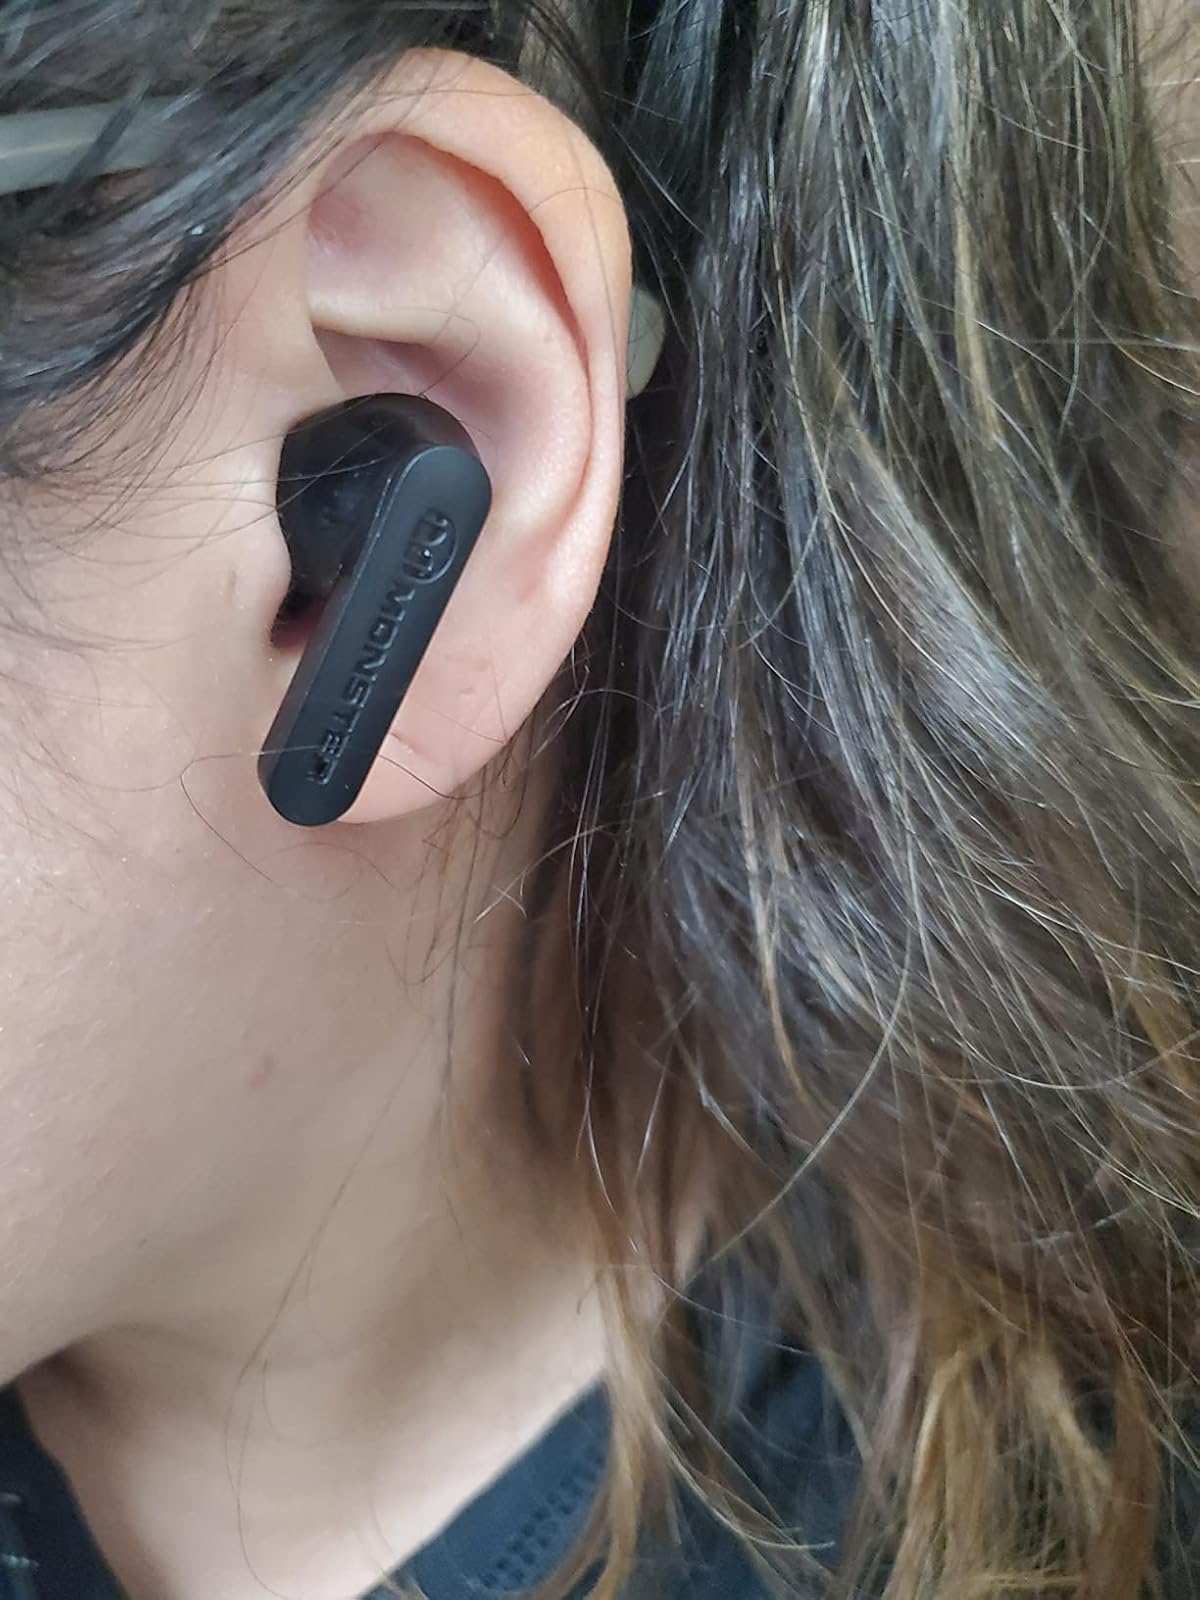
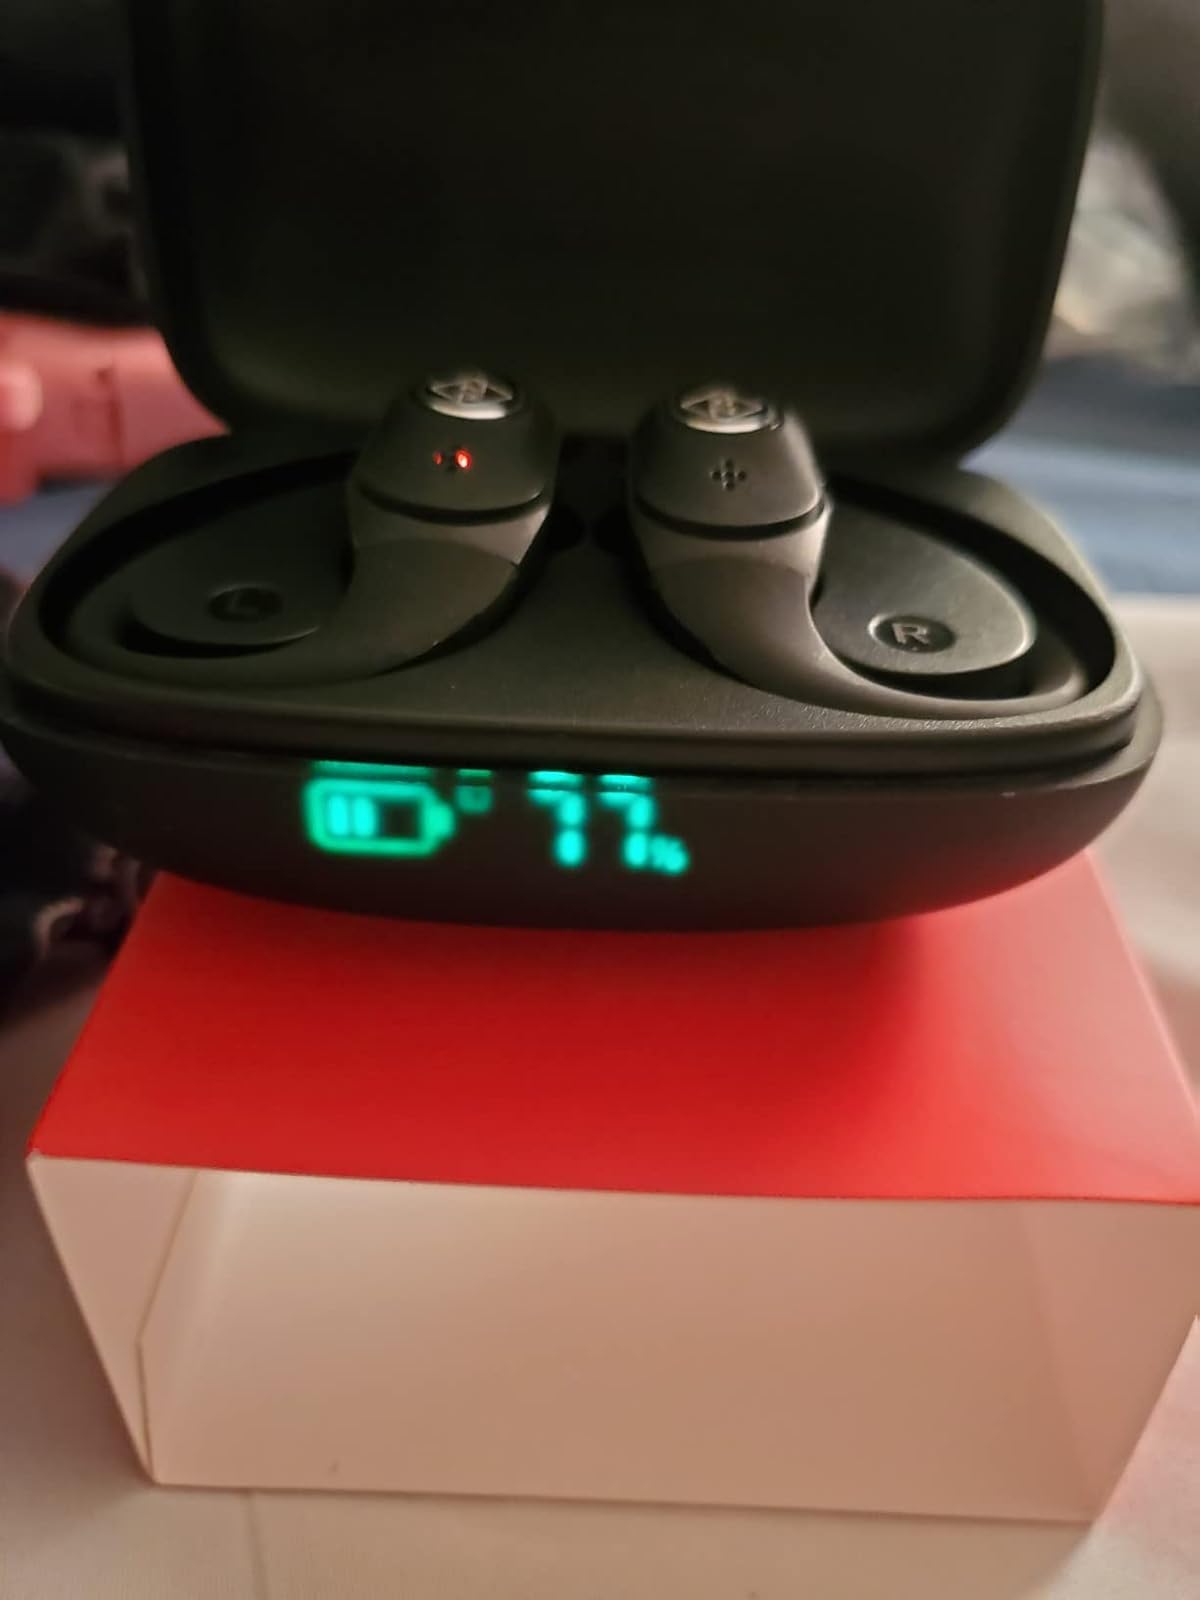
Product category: earbuds
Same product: no